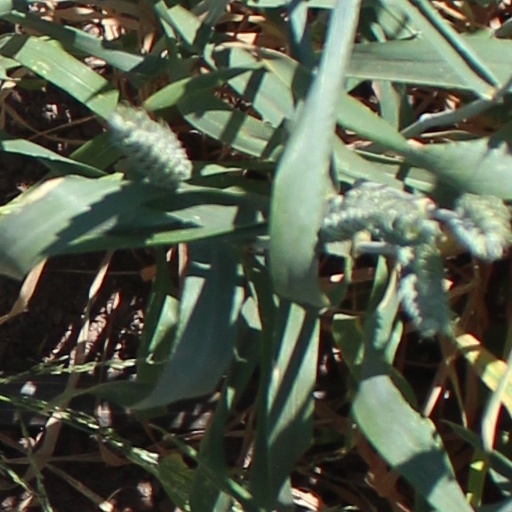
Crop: wheat